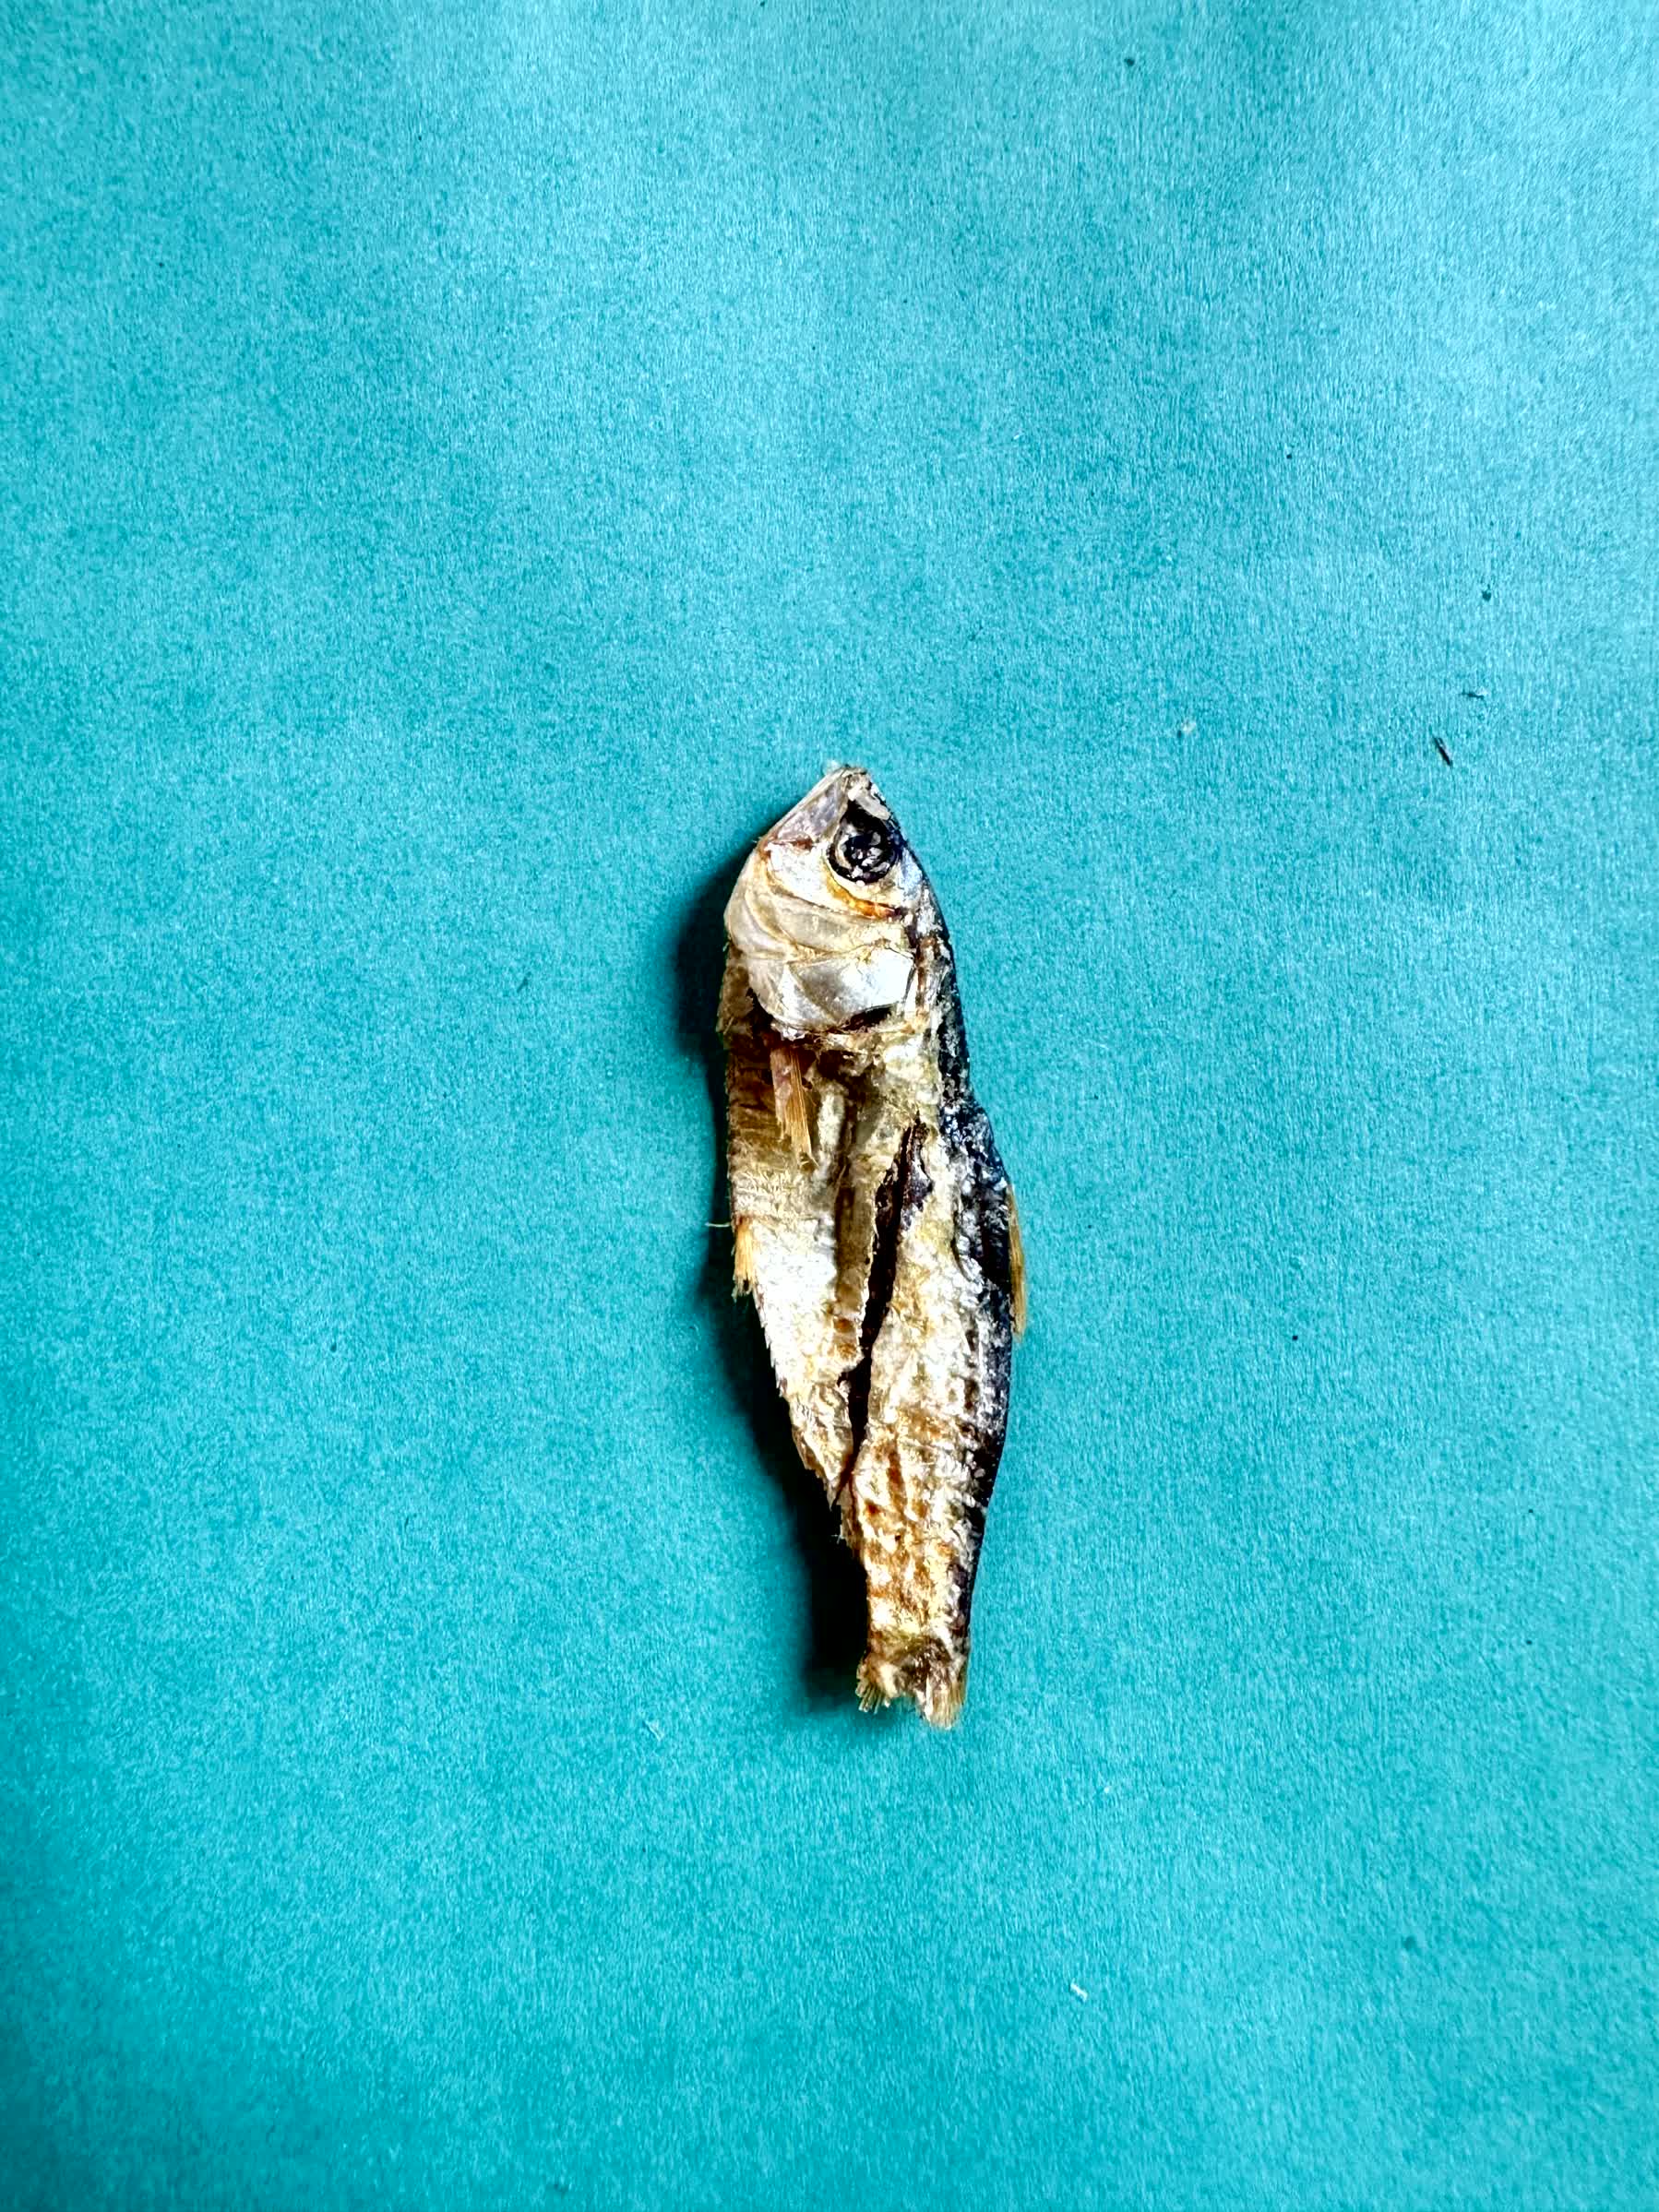
Species: Chapila